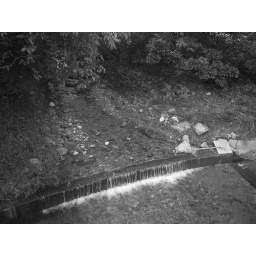
the water is filtered by the sand and stones